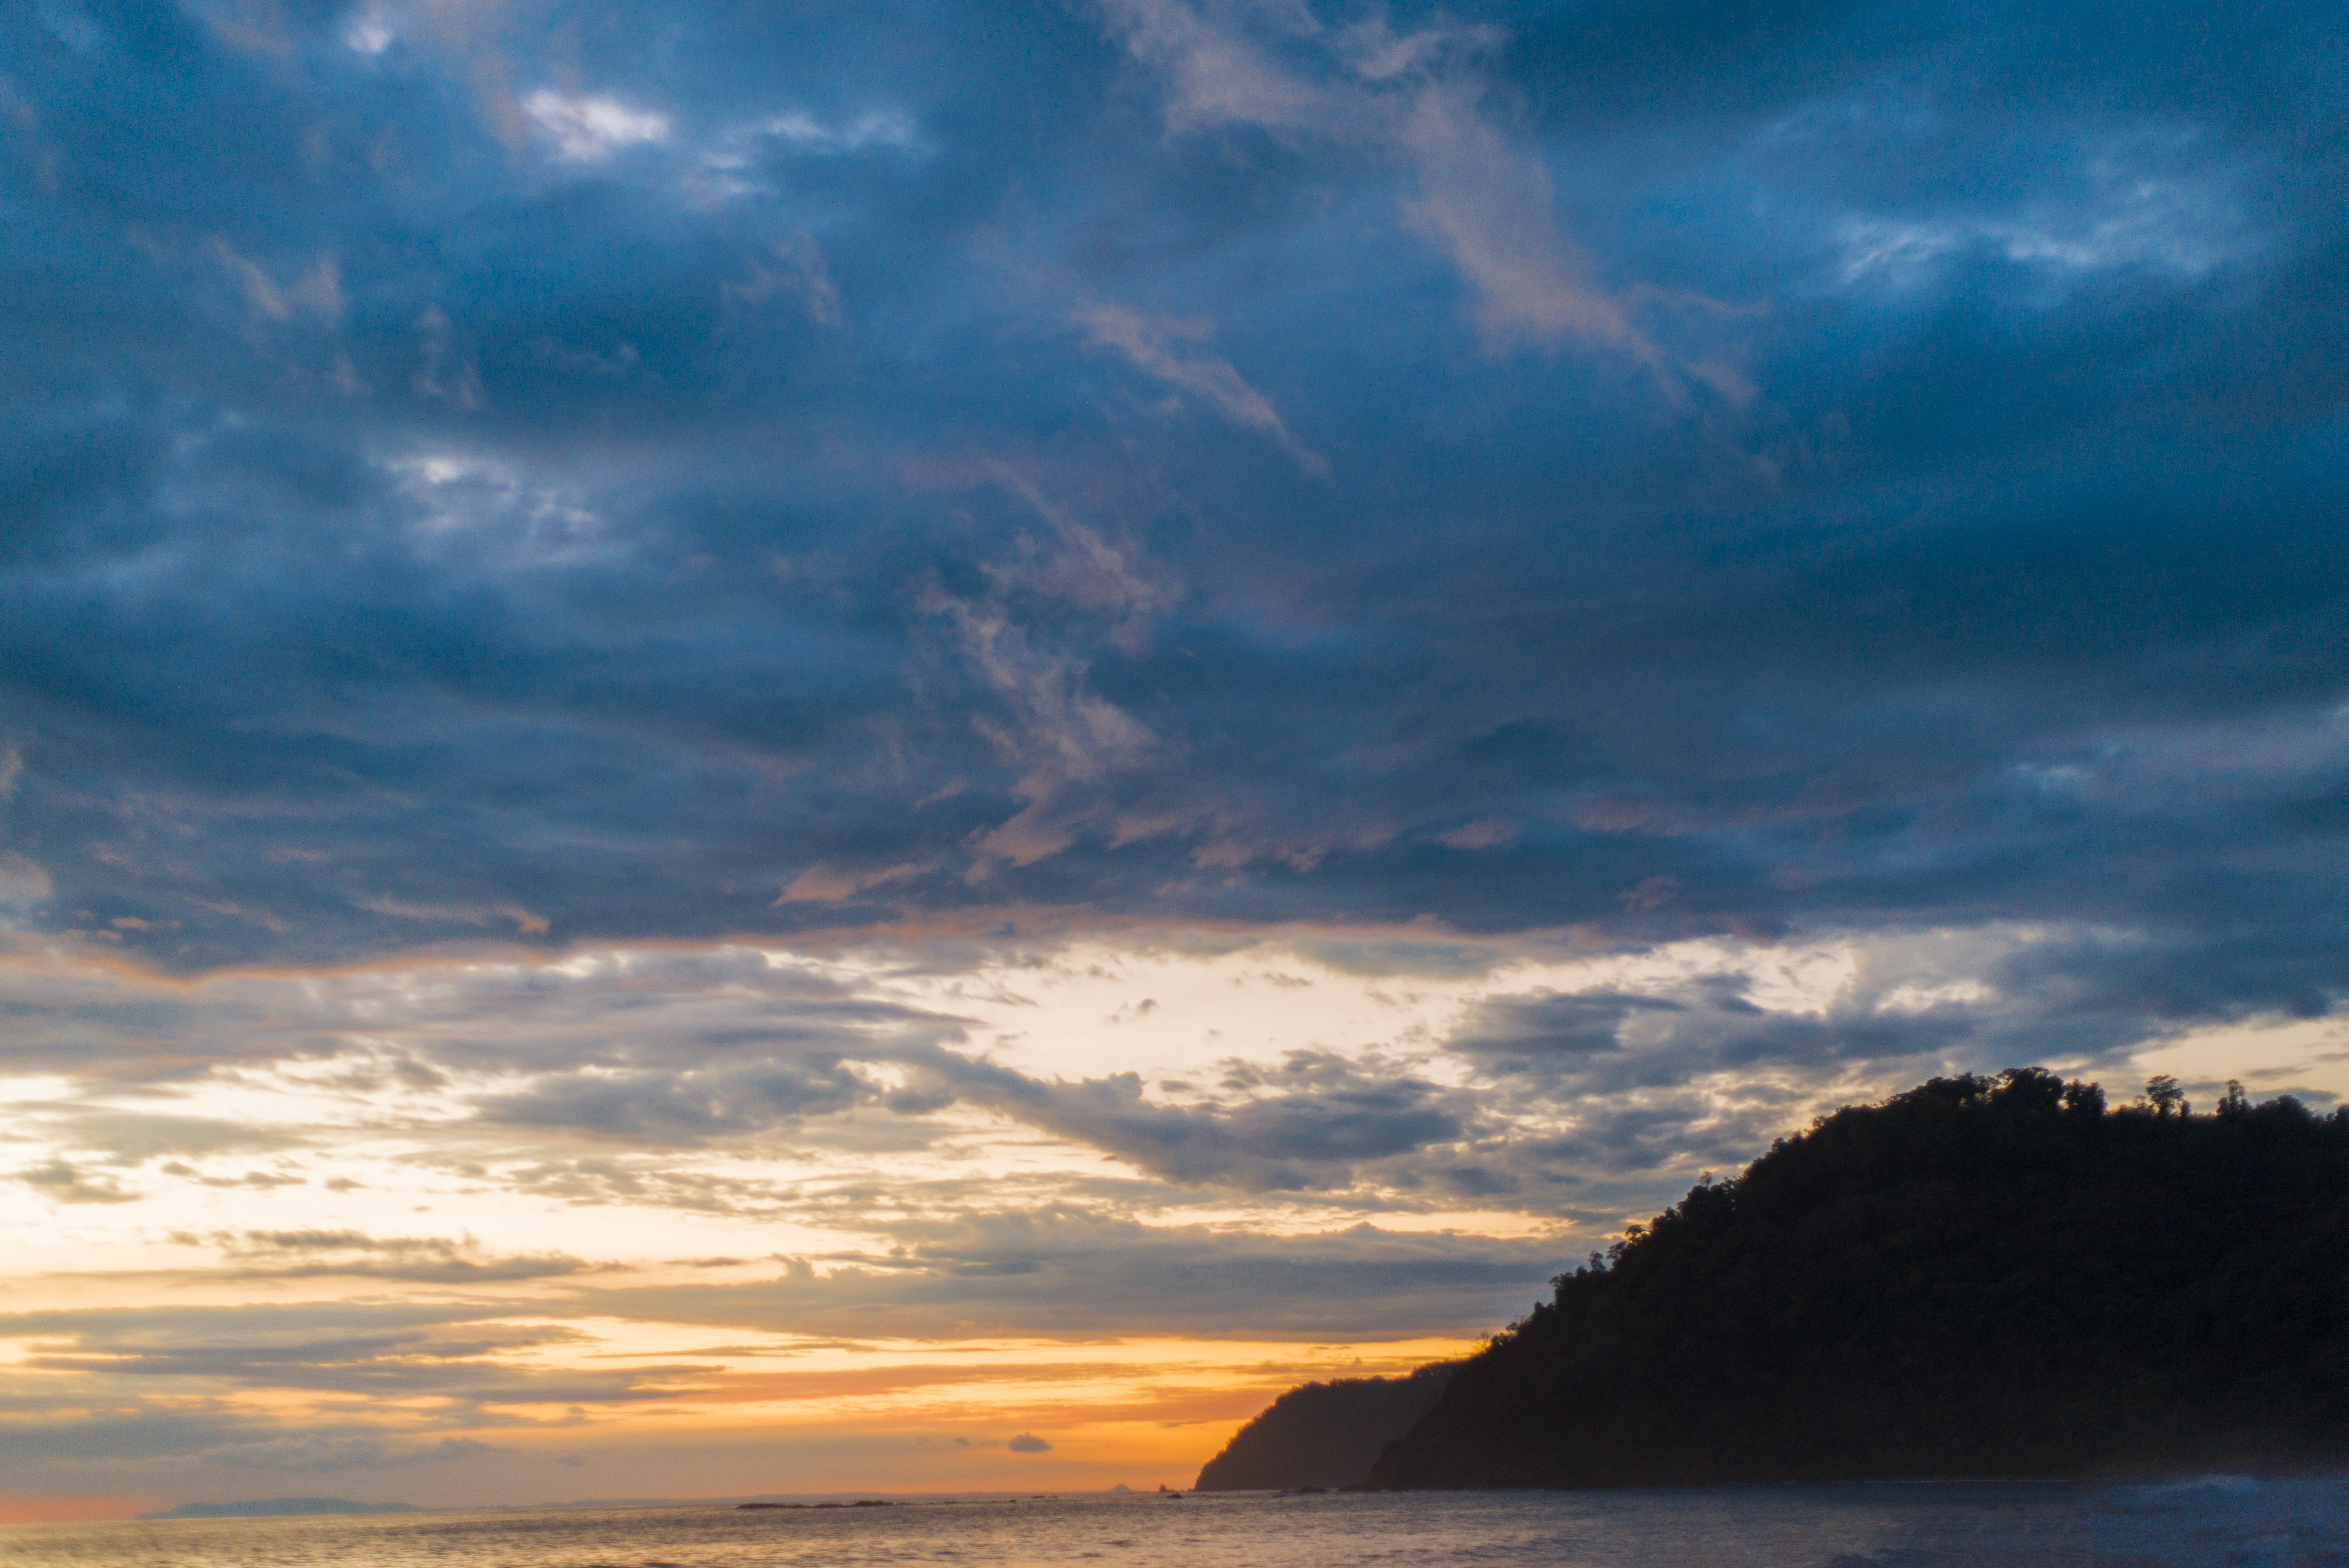
sun, sky, horizon, afterglow, cloud, sea, calm, daytime, sunset, dawn, atmosphere, sunrise, morning, ocean, shore, dusk, evening, sunlight, cumulus, wind wave, red sky at morning, computer wallpaper, loch, water, wave, meteorological phenomenon, landscape